Night

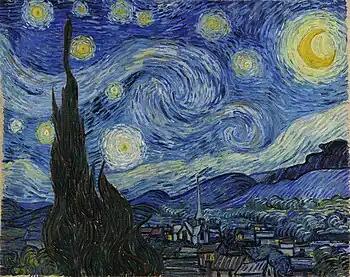
"The Starry Night" (1889), by Van Gogh

Diverse cultures have made connections between the night sky and the afterlife. Many Native American peoples have described the Milky Way as a path where the deceased travel as stars. The Lakota term for the Milky Way is "Wanáǧi Thacháŋku", or "Spirit's Road". In Mayan mythology, the Milky Way's dark band is the Road of Xibalba, the path to the underworld. Unrelated cultures share a myth of a star-covered sky goddess who arches over the planet after sunset, like Citlālicue, the Aztec personification of the Milky Way. The elongated Egyptian goddess Nut and "N!adima" from Botswana are said to consume the Sun at dusk. In the Ancient Egyptian religion, the Sun then travels through the netherworld inside Nut's body, where it is reborn at dawn.